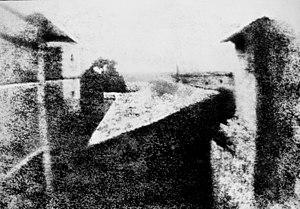
Nicéphore Niépce (1827). Vue de la fenêtre du domaine du Gras, à Saint-Loup-de-Varennes (Saône-et-Loire, Bourgogne, France). Première photographie permanente jamais réalisée.
Le Point de vue du Gras est la première photographie permanente réussie et connue de l'histoire de la photographie, prise par l'inventeur français Nicéphore Niépce en 1827 dans sa maison de Saint-Loup-de-Varennes près de Chalon-sur-Saône en Bourgogne.
Le musée Nicéphore-Niépce de Chalon-sur-Saône est un musée de l'histoire de la photographie de 1972, labellisé Musée de France et consacré à l'inventeur de la photographie Nicéphore Niépce, à Chalon-sur-Saône en Saône-et-Loire.
La maison de Nicéphore Niépce de Saint-Loup-de-Varennes est un musée historique de la photographie et une demeure où vécut l'inventeur de la photographie Nicéphore Niépce à Saint-Loup-de-Varennes, dans le département de Saône-et-Loire en Bourgogne-Franche-Comté. Cette demeure est labellisée maisons des Illustres.